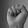
ASL letter: S